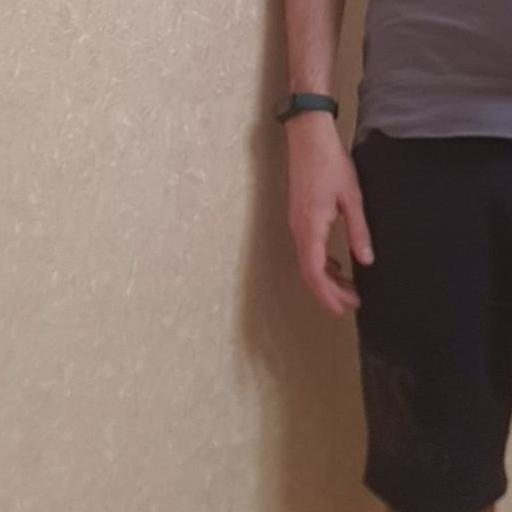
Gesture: no_gesture